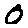
Label: 0